Ahmet Faik Şener

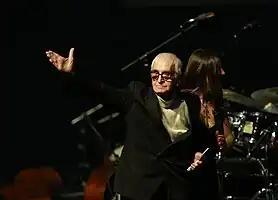

Known as Balarısı Ahmet, he was known as the virtuoso of harmonica in Turkey. He has interpreted almost all kinds of works from classical music to folk music, with his harmonica.